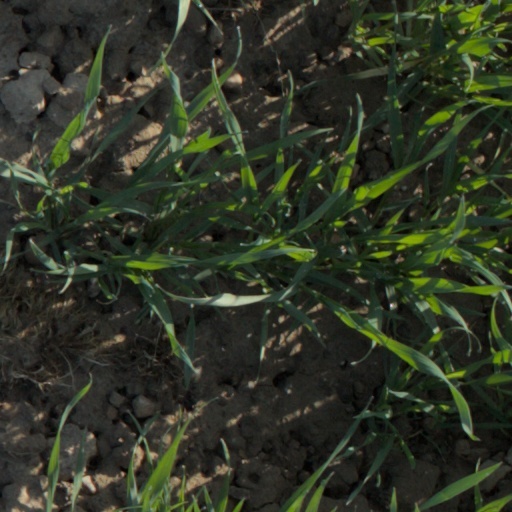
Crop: wheat